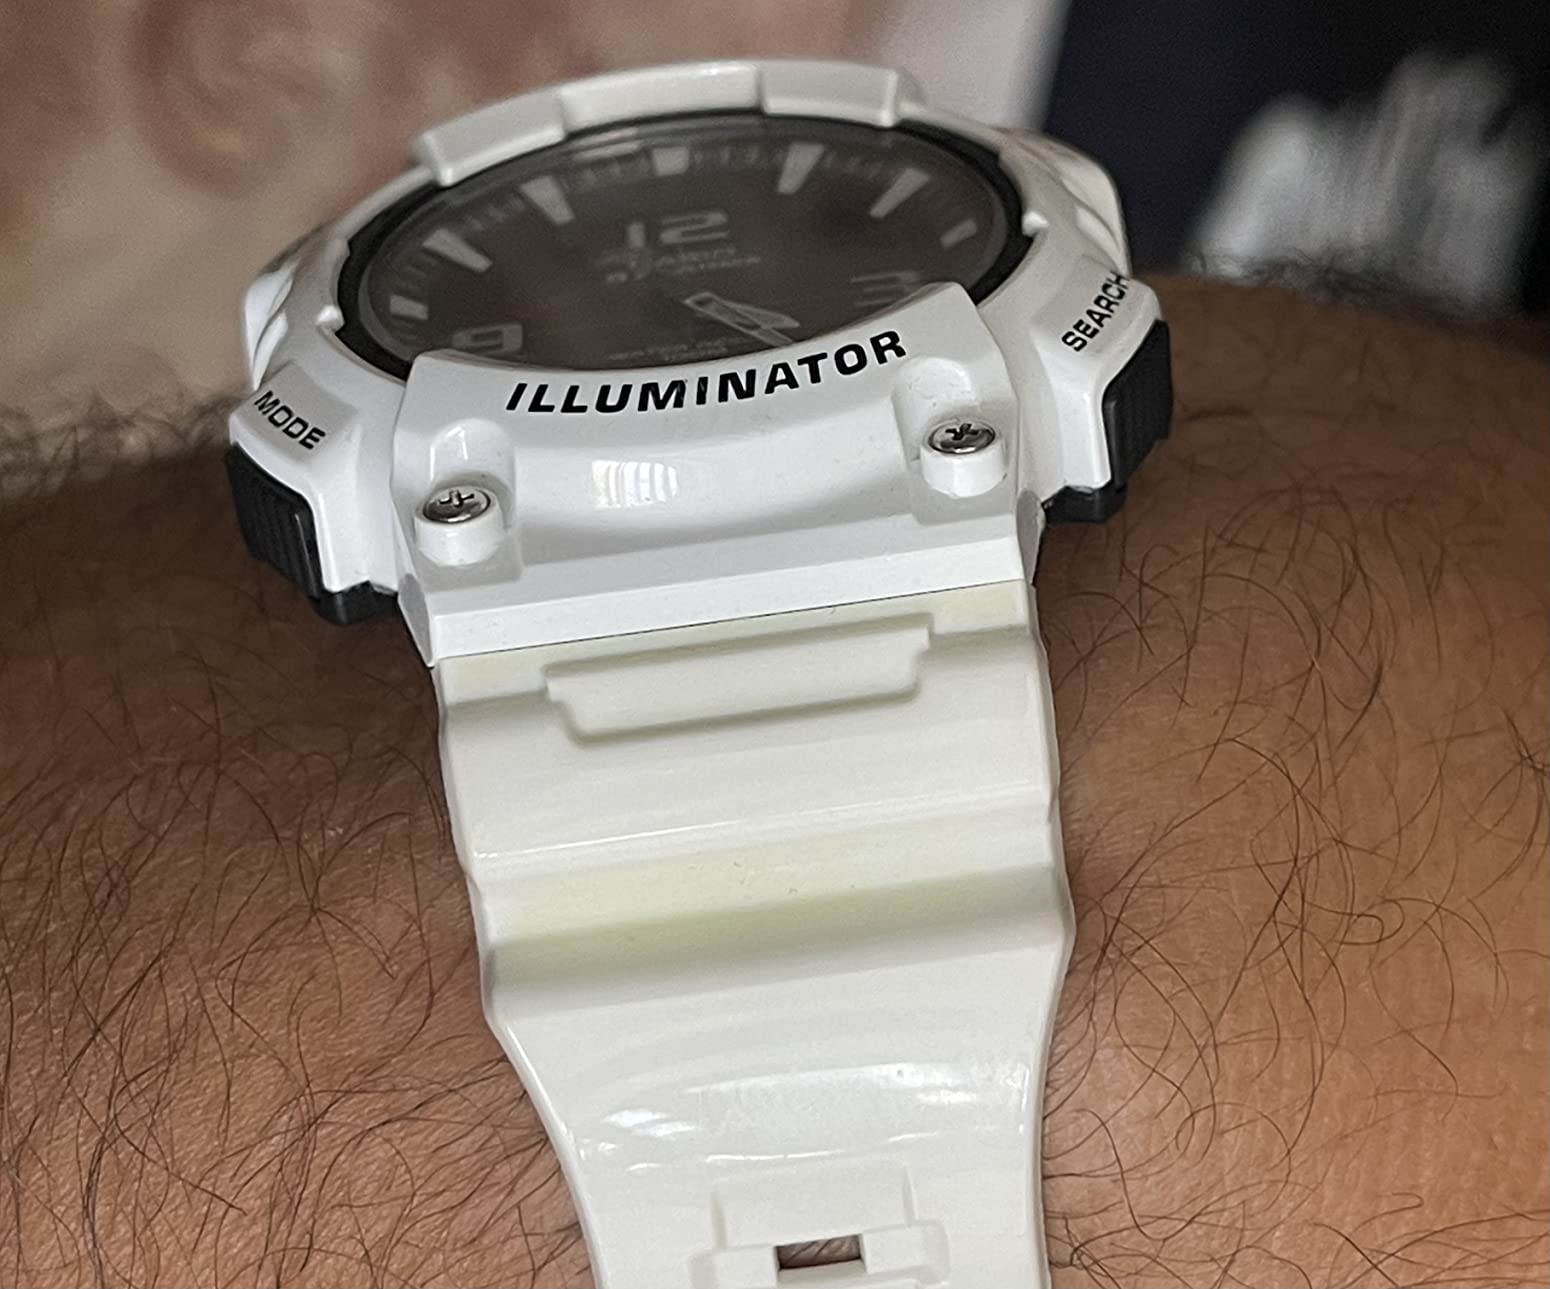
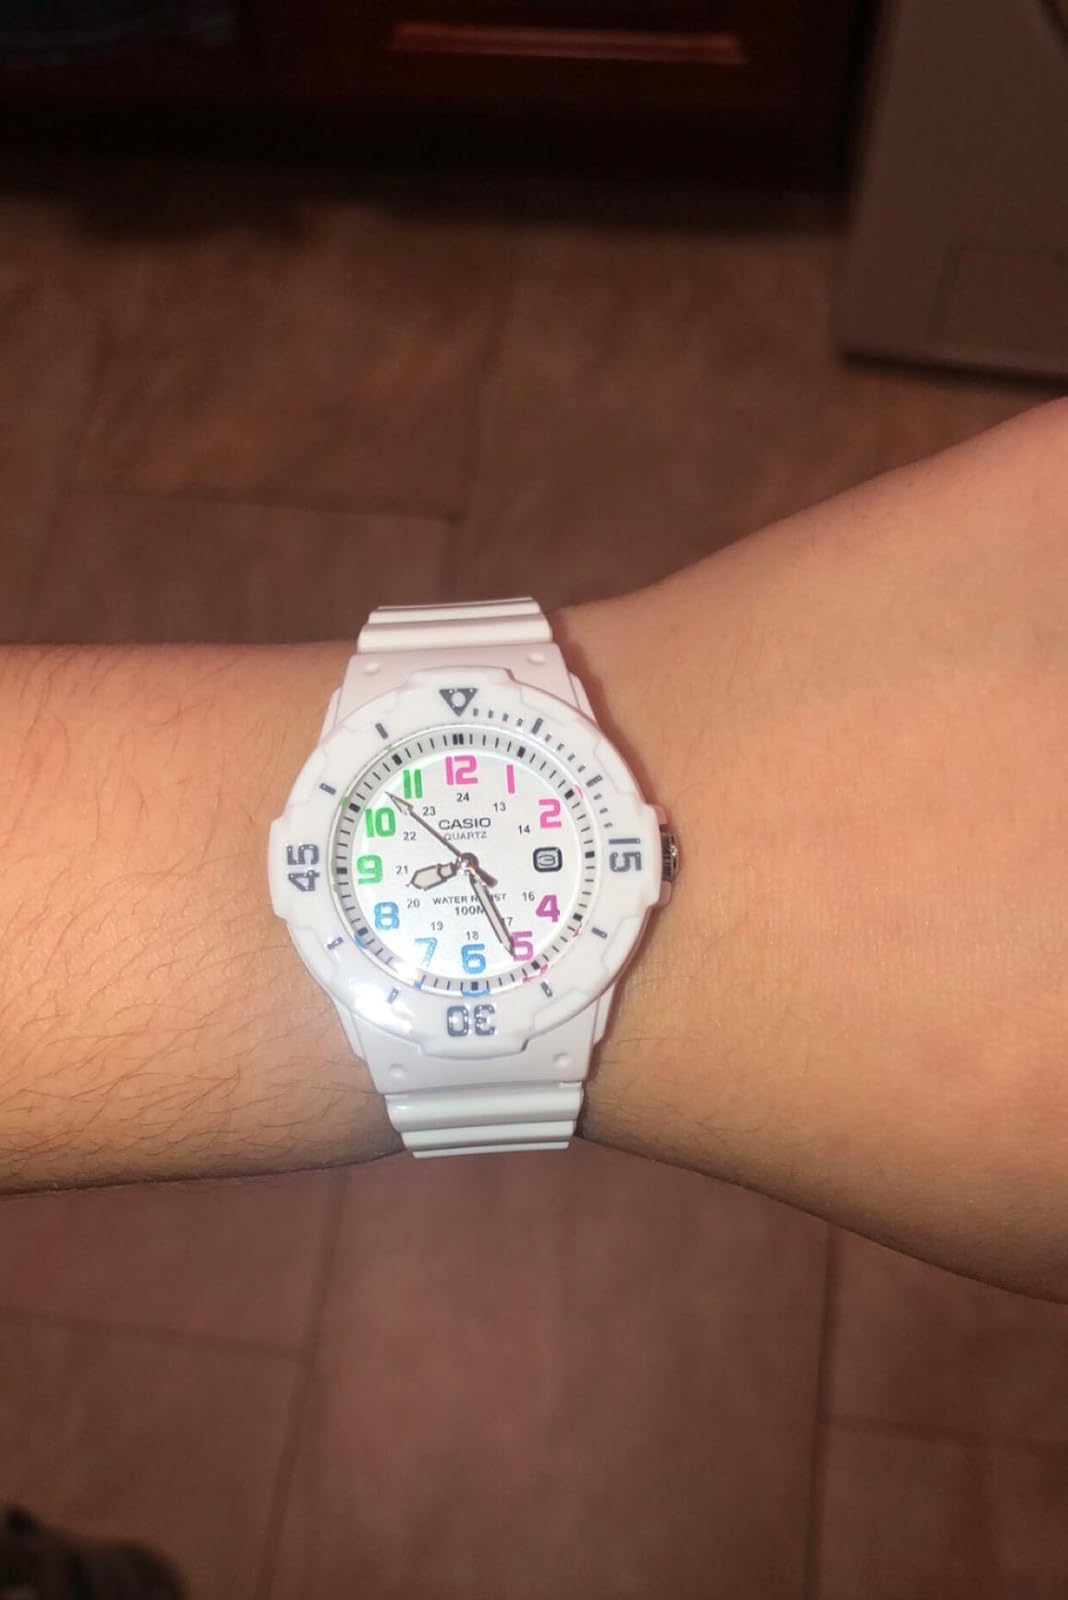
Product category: accessories_watch
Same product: no